Pui O

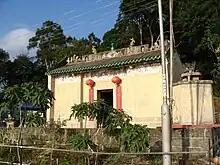
Tin Hau Temple in Ham Tin, Pui O.

Tung Chung was already seen on Western maps beginning in 1815, sometimes with the romanization Poyo (see image).